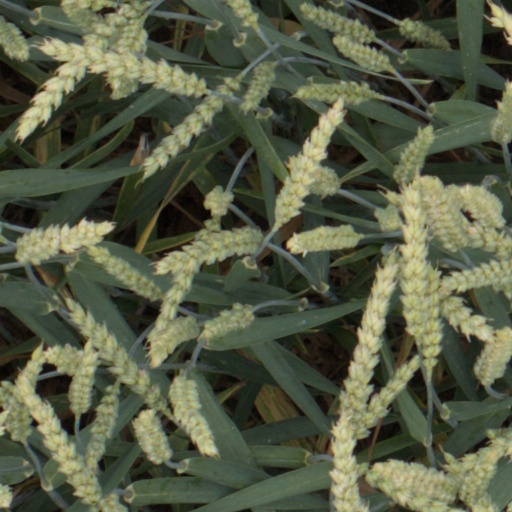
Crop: wheat